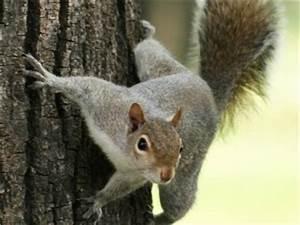
squirrel